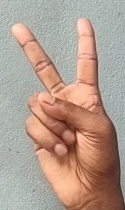
ASL sign: V